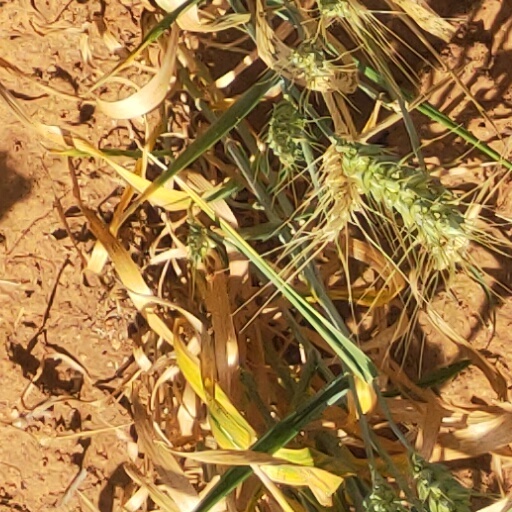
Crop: wheat